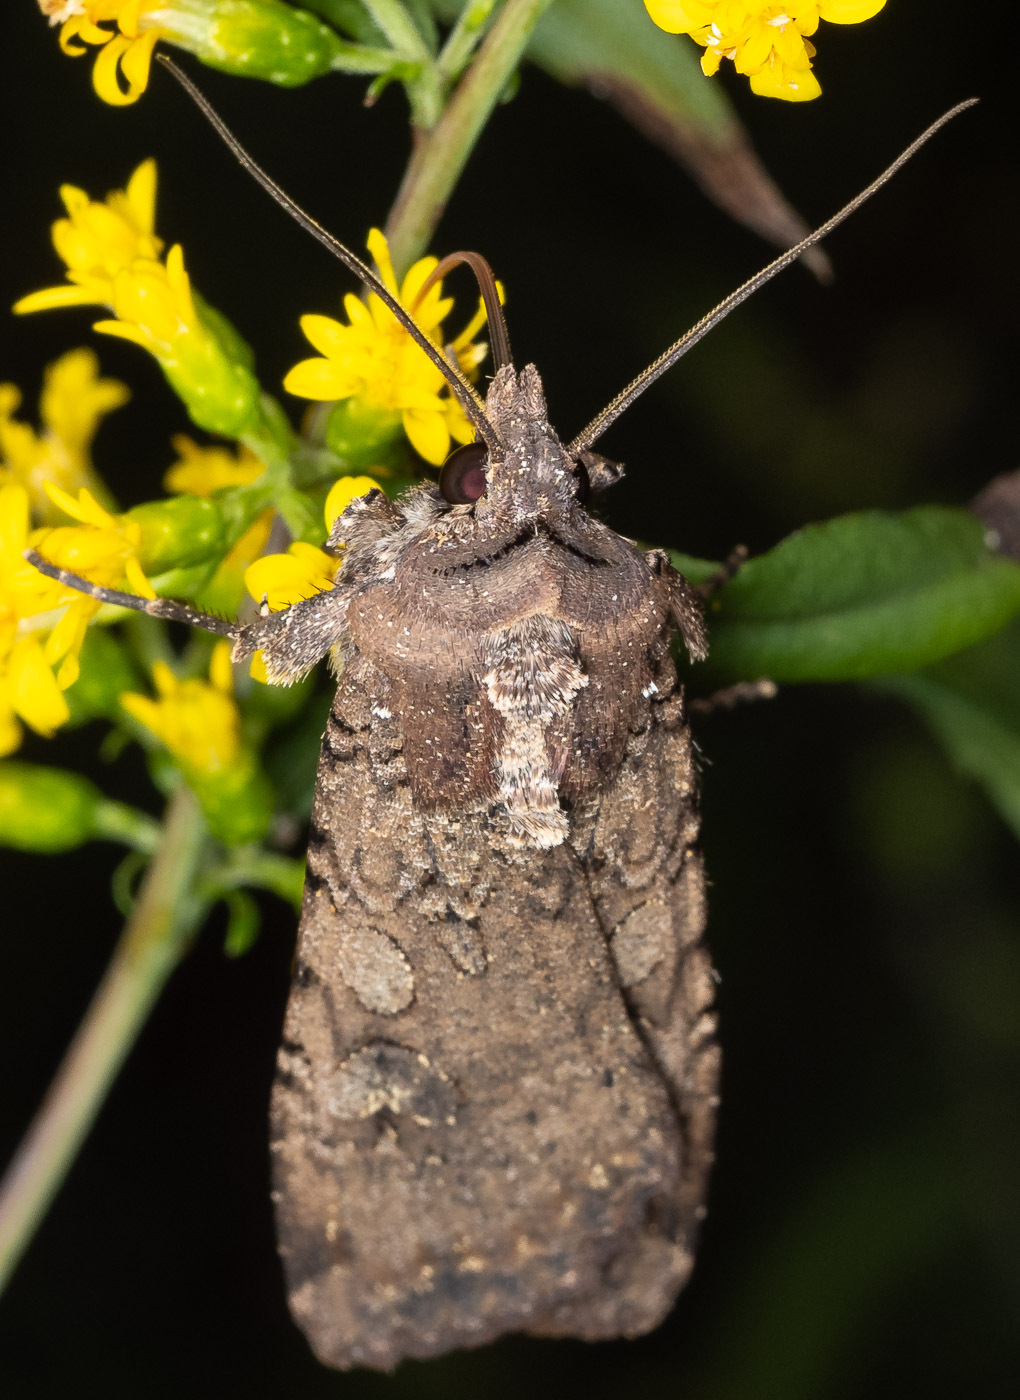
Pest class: cutworms